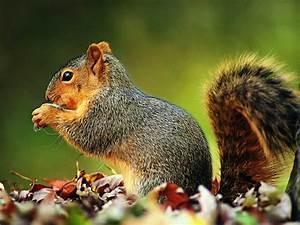
squirrel